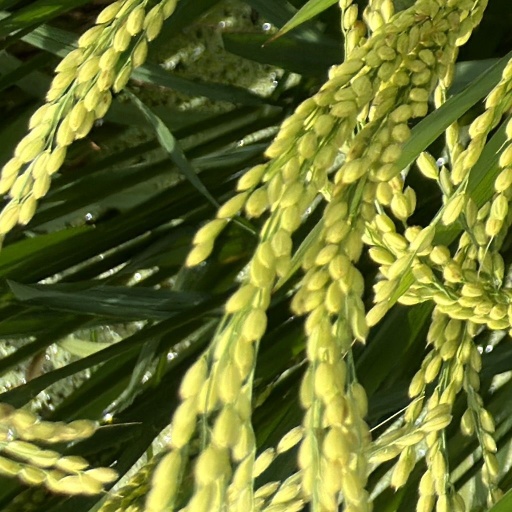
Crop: rice